Rua do Cunha

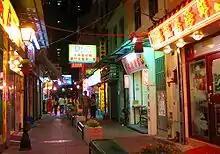
View of Rua do Cunha at night

(Cunha Street) is a narrow pedestrian street in Vila da Taipa, the town centre of Taipa, Macau. The street is named after Pedro Alexandrino da Cunha, a Portuguese navy captain who was the 81st Governor of Macau. He arrived in Macau in 1850 and he died 37 days later from cholera, being one of the first victims of the disease in Macau.